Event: Nepal Earthquake
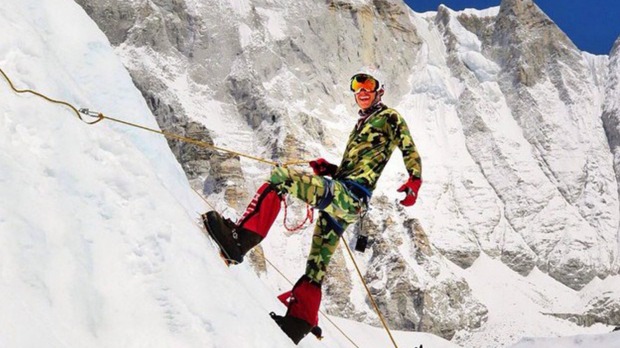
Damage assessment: no_damage